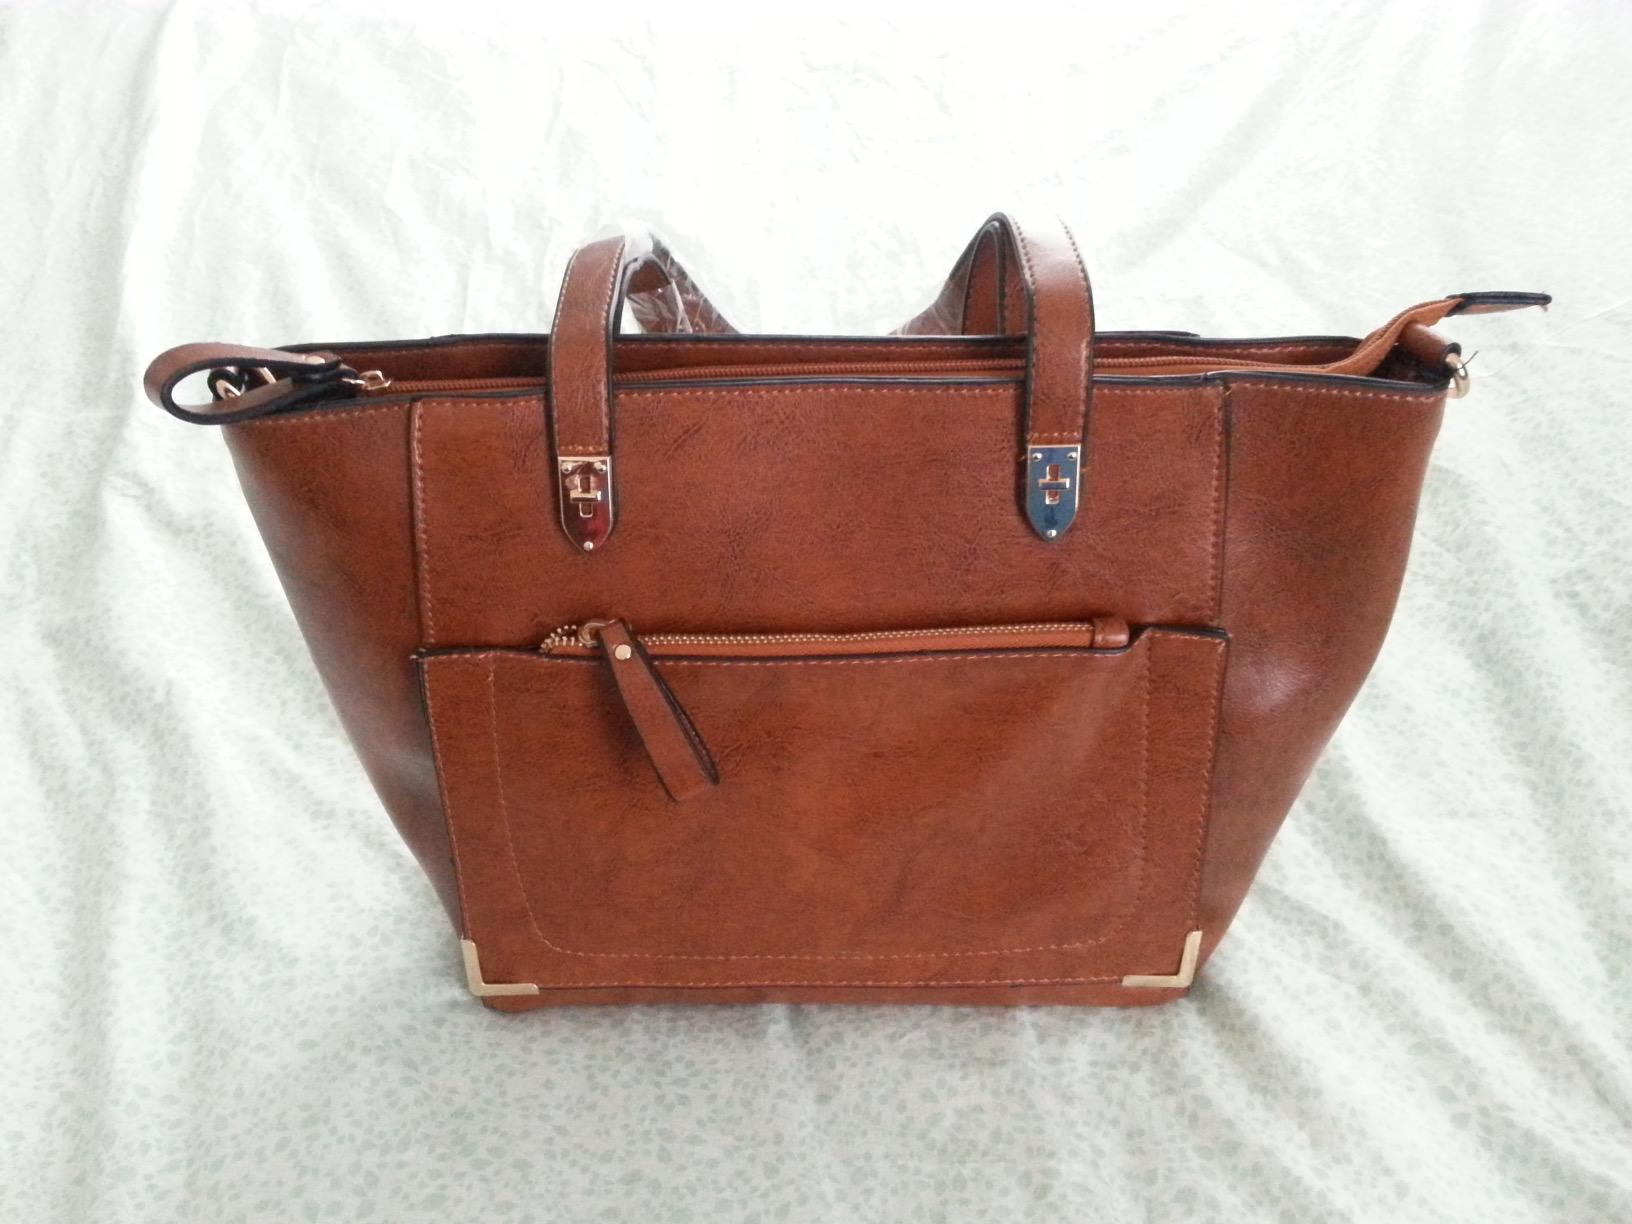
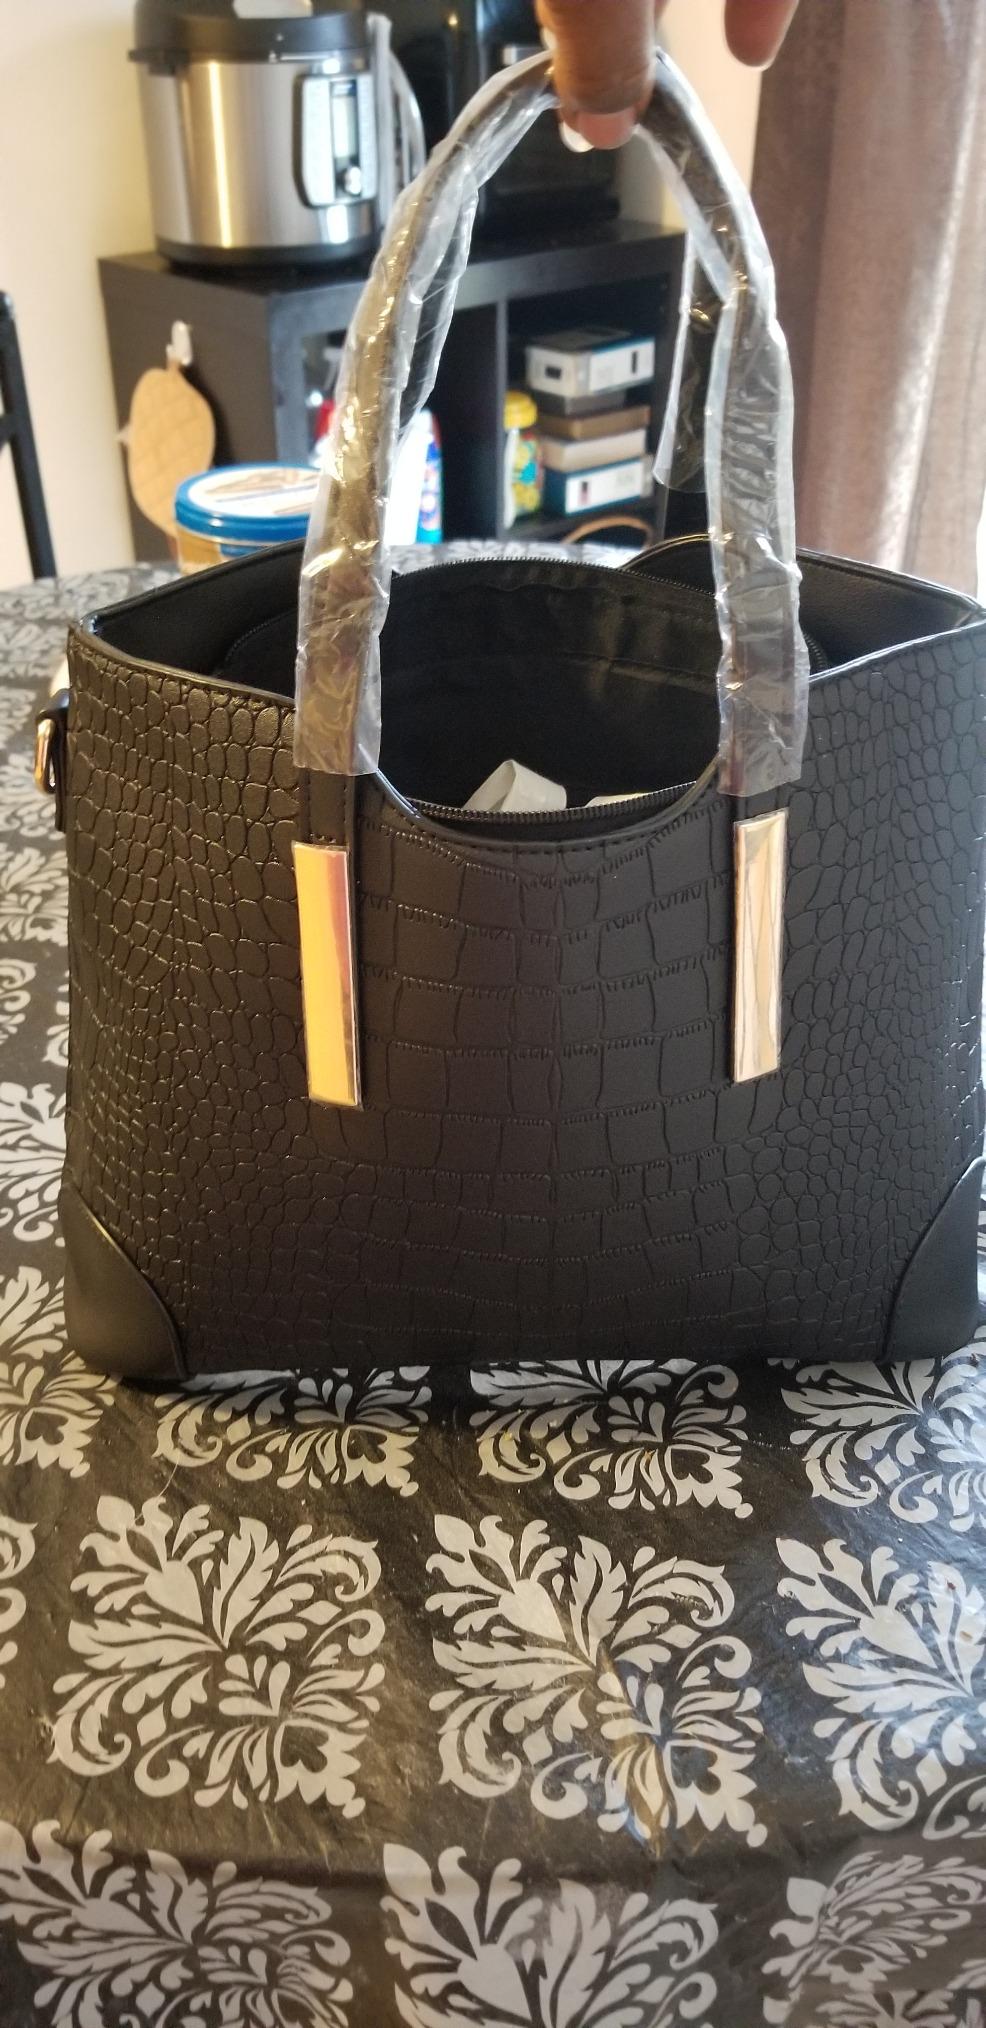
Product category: accessories_handbag
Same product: no